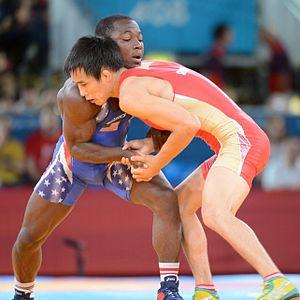
Mingiyan Semenov, né le 11 juin 1990 en Kalmoukie, est un lutteur gréco-romain russe. C'est un Kalmouk.